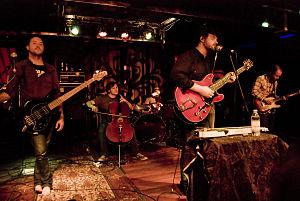
dredg est un groupe de rock américain, originaire de Los Gatos, en Californie. Il est formé en 1993 et mis en pause indéfinie en 2014.